Sharkham Point

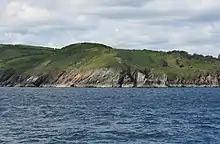
Sharkham Point.

Sharkham Point is a headland located close to the Devon fishing town of Brixham. It overlooks St. Mary's Bay and is a short walk away from Berry Head Country Park. This stretch was originally the Coastguard Walk along which the coastguards regularly patrolled. At St. Mary's Bay the path begins to rise and fall over the soft, middle Devonian shales which have eroded to form what was once called "Mudstone Bay". On the beach below you can find many fossils.